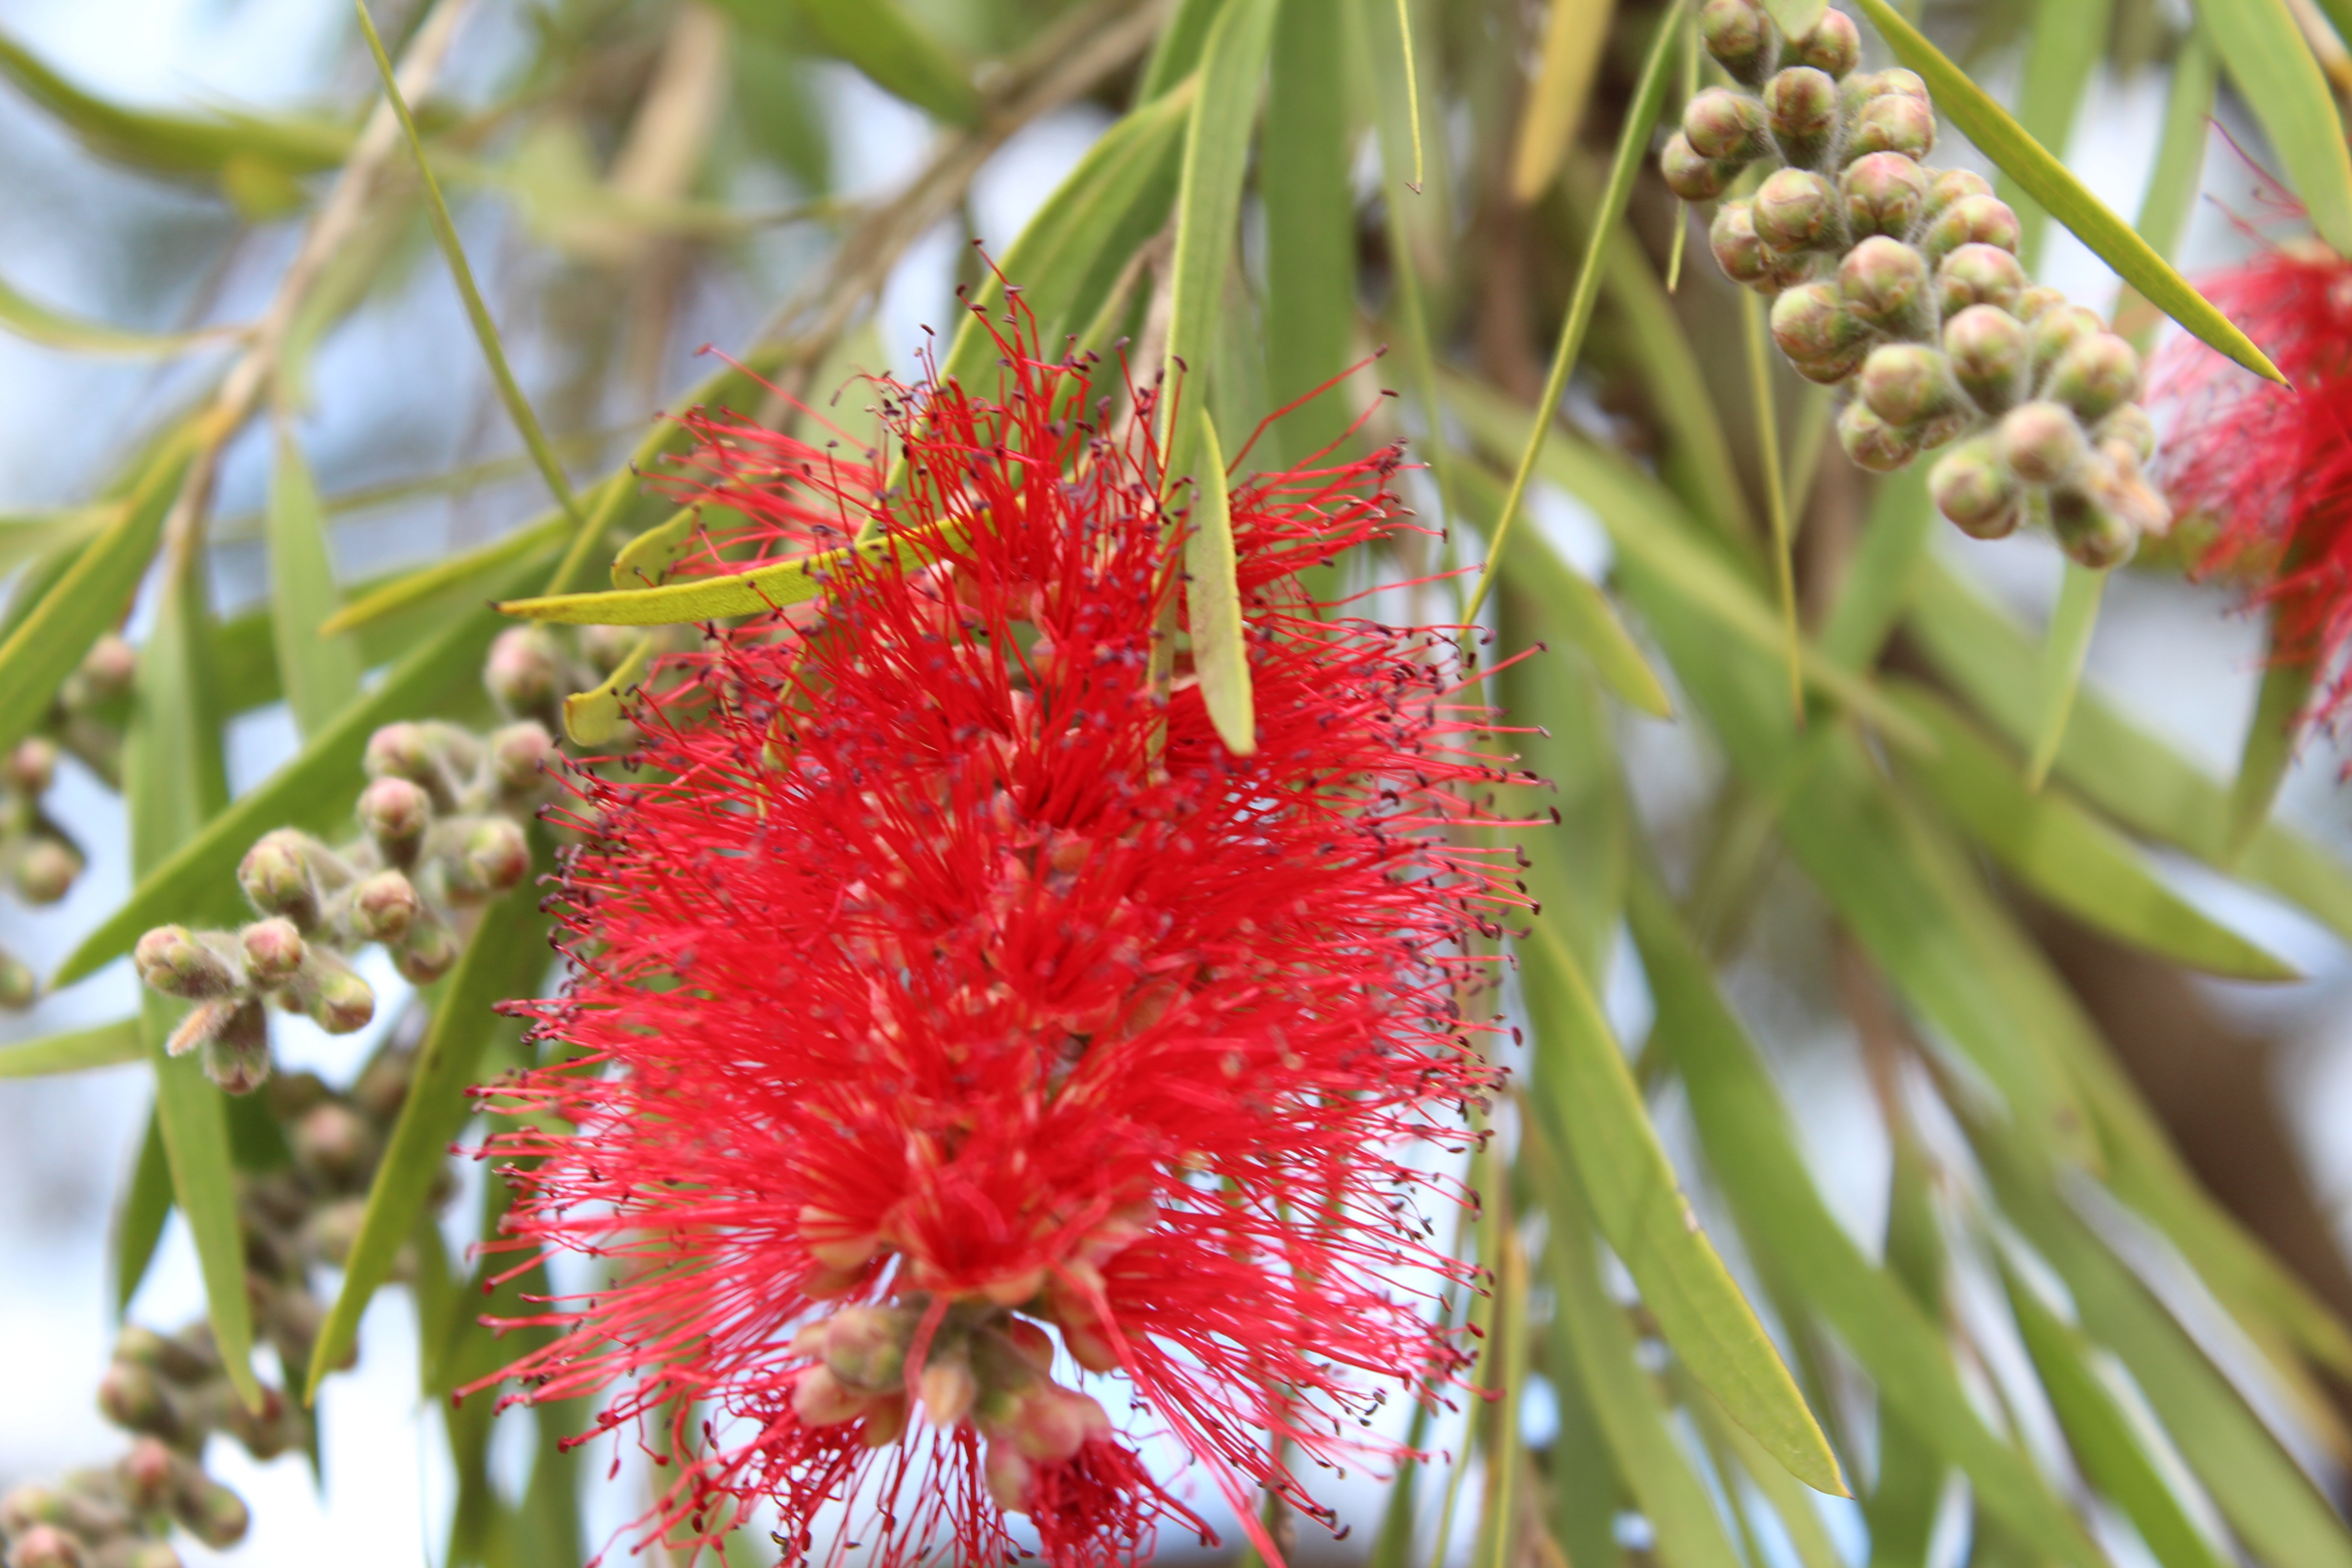
tree, nature, forest, plant, flower, summer, red, produce, evergreen, botany, garden, flora, wildflower, close up, shrub, callistemon, macro photography, flowering plant, woody plant, land plant, protea family, bottlebrush tree